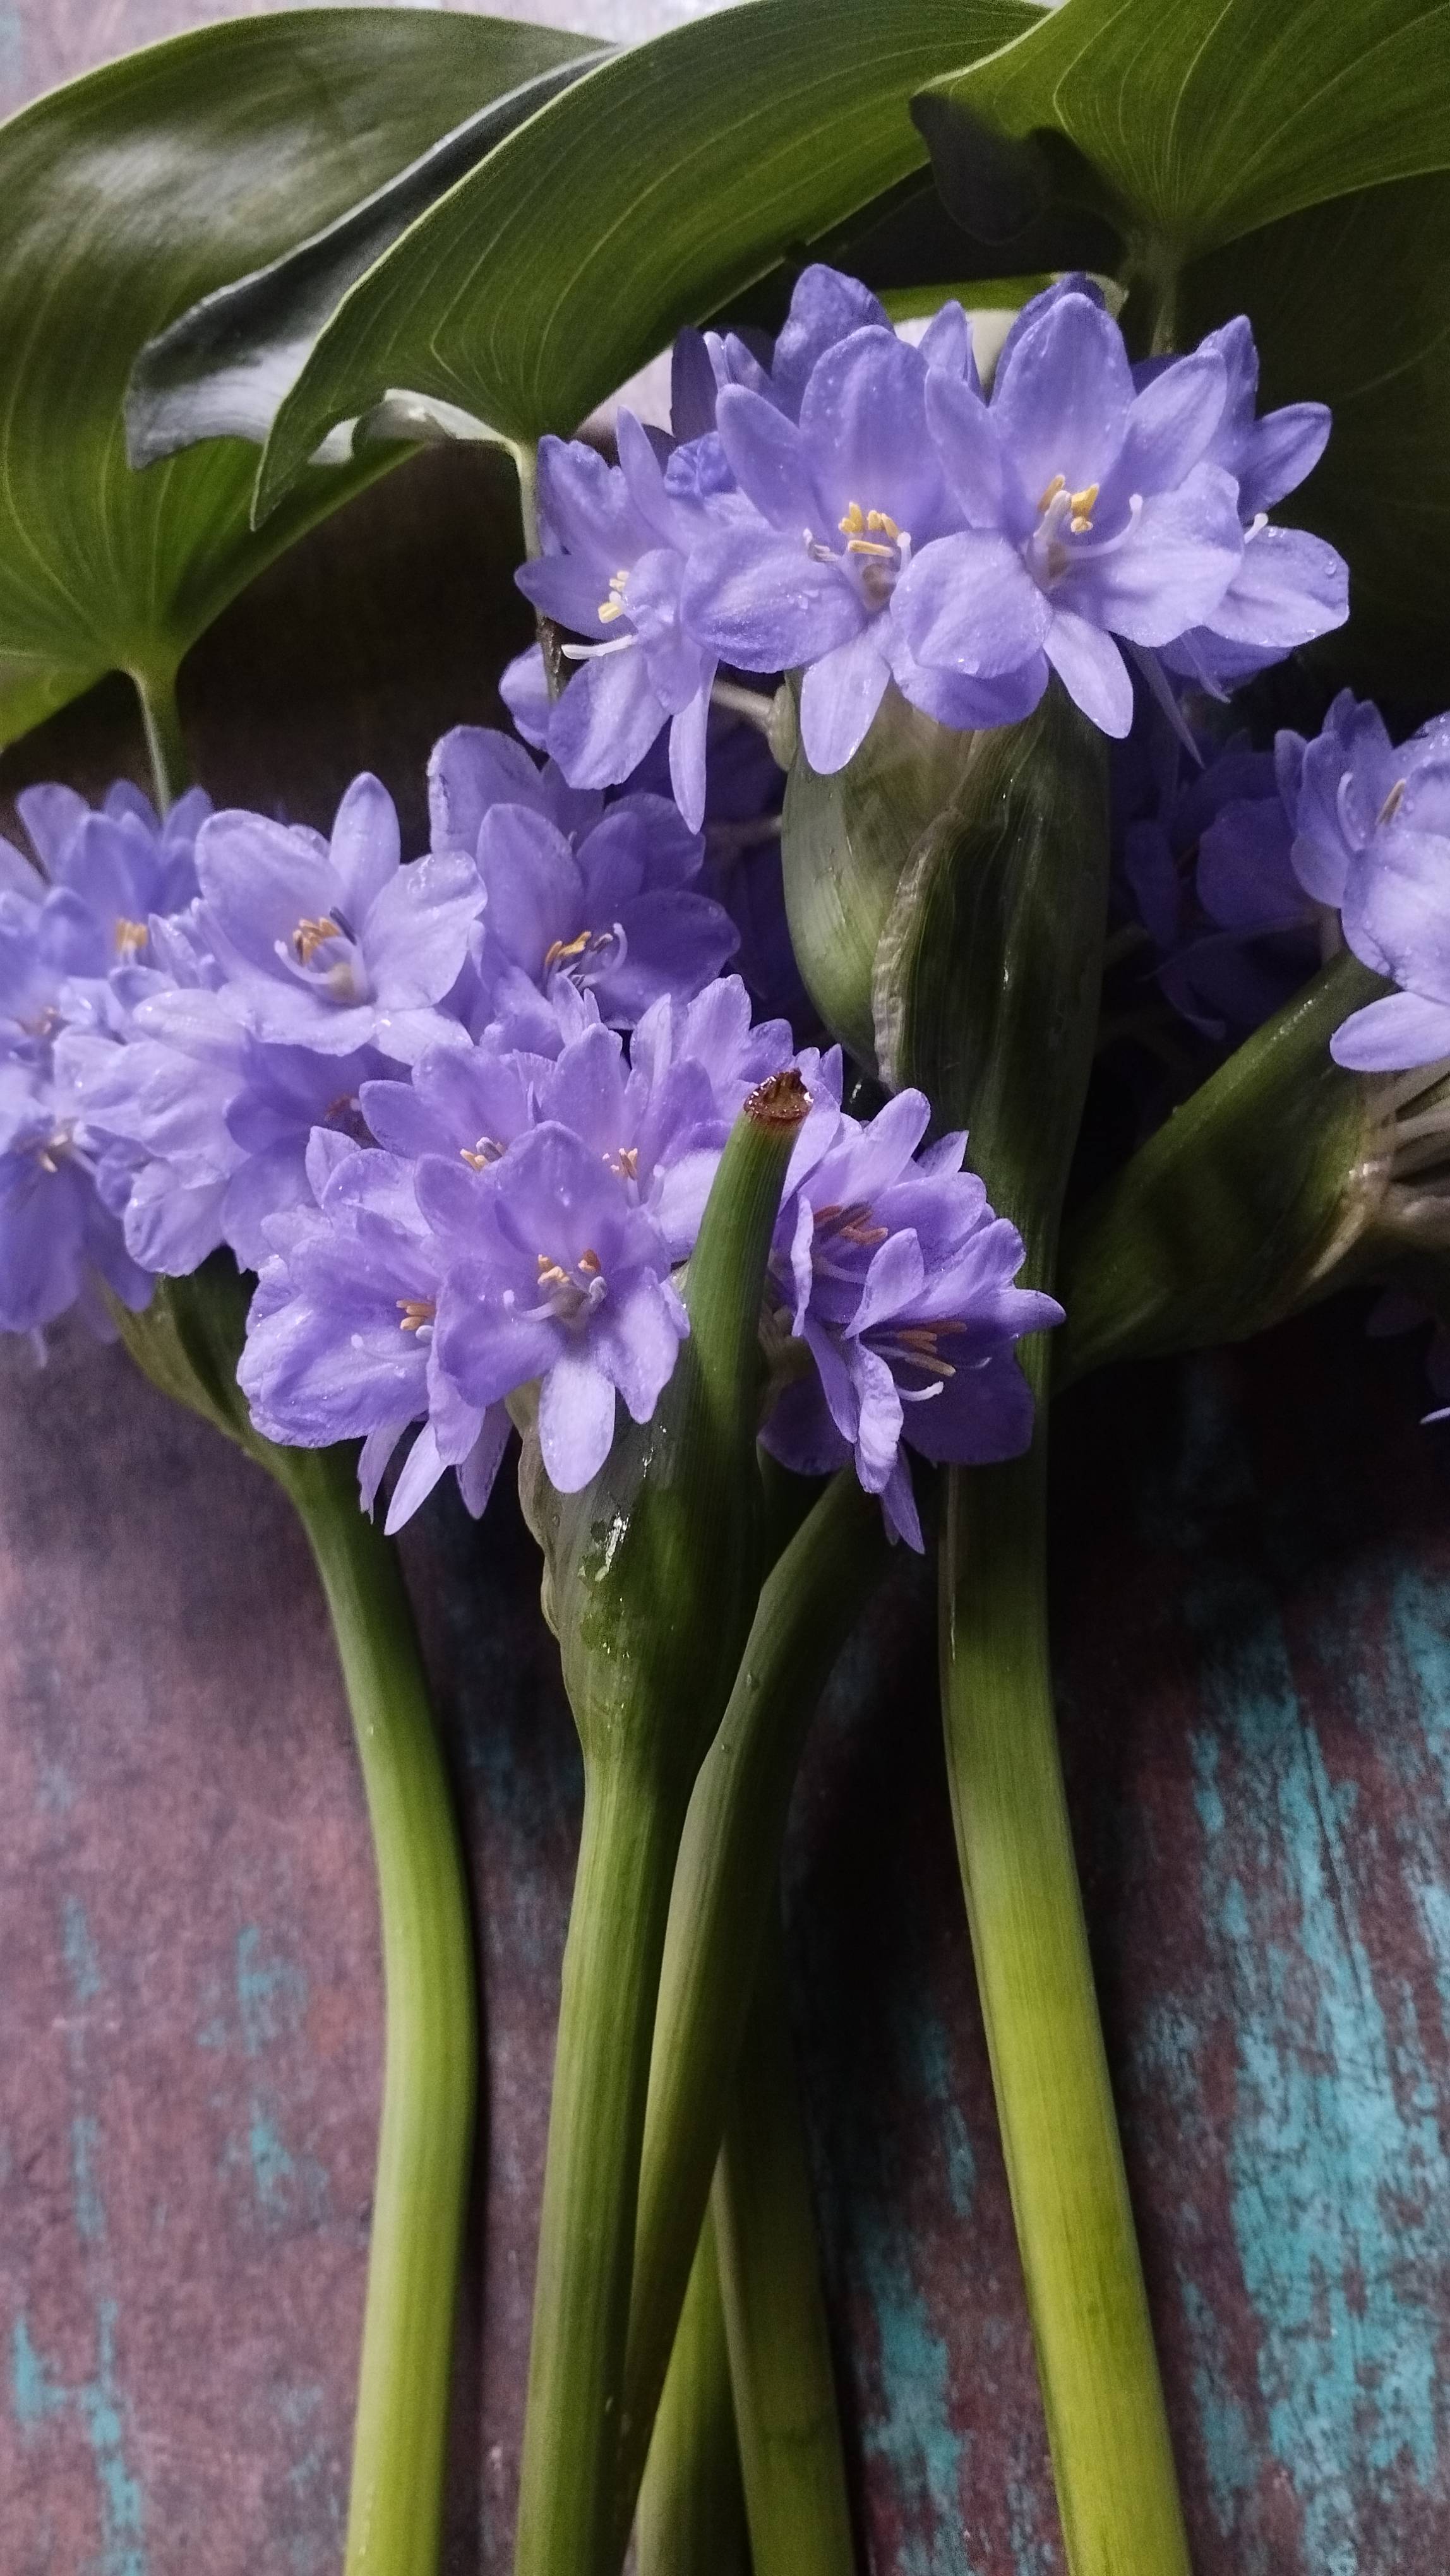
Species: Heartleaf False Pickerelweed (Monochoria korsakowii)